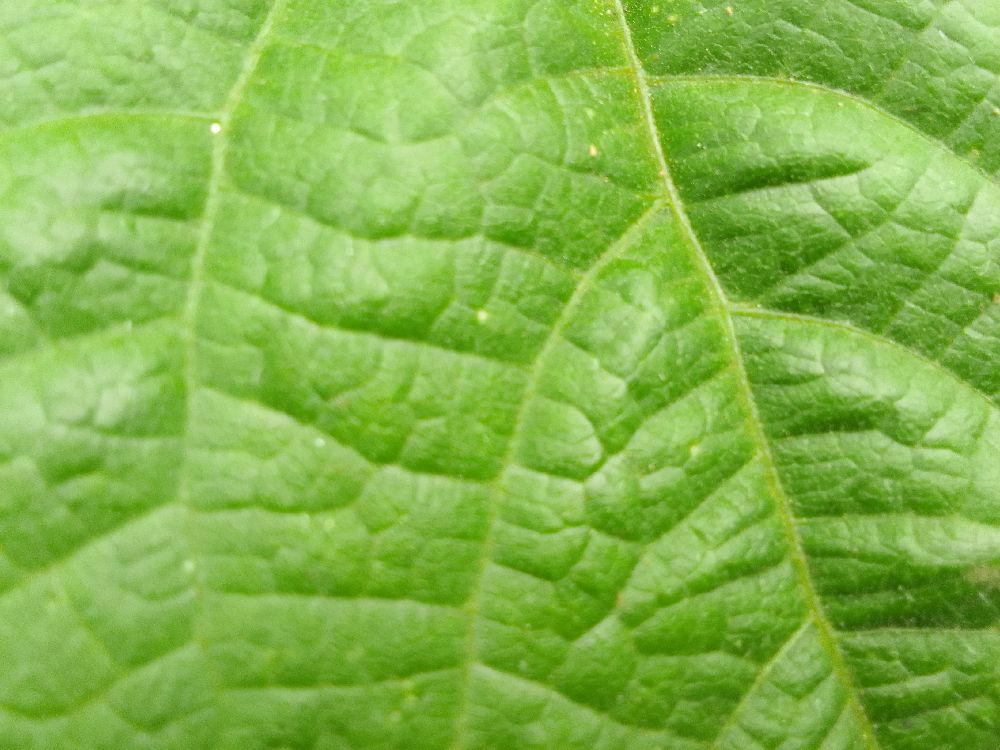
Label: healthy